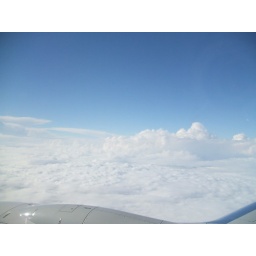
blue sky over my head